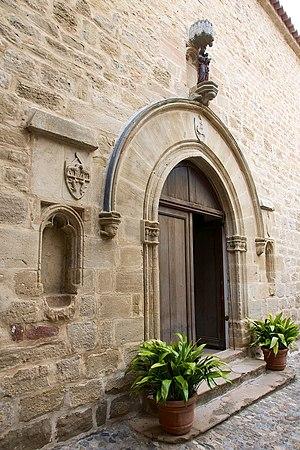
Église de Loupia (Aude, Languedoc-Roussillon, France), le portail. This building is inscrit au titre des Monuments Historiques. It is indexed in the Base Mérimée, a database of architectural heritage maintained by the French Ministry of Culture,
Cet article recense les monuments historiques de l'Aude, en France.
L'église Notre-Dame est une église située en France sur la commune de Loupia, dans le département de l'Aude en région Occitanie.
Loupia est une commune française, située dans le département de l'Aude en région Occitanie.